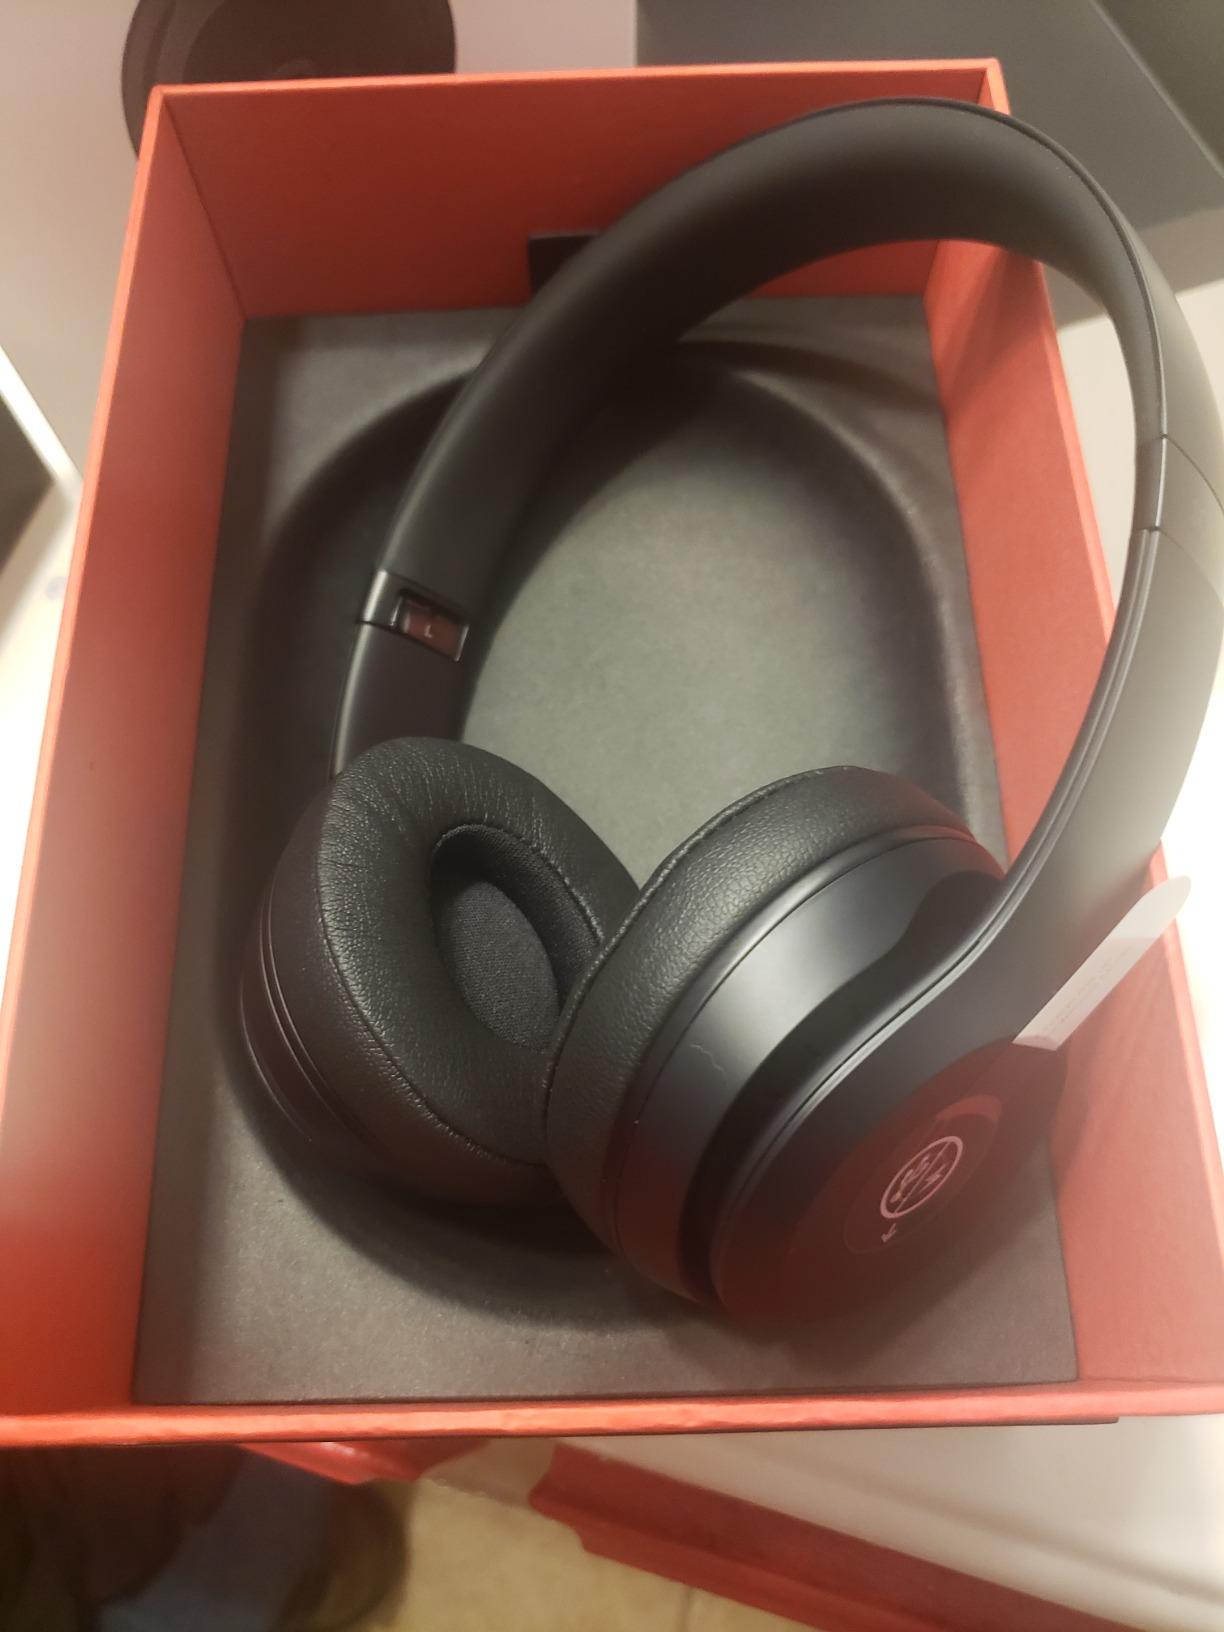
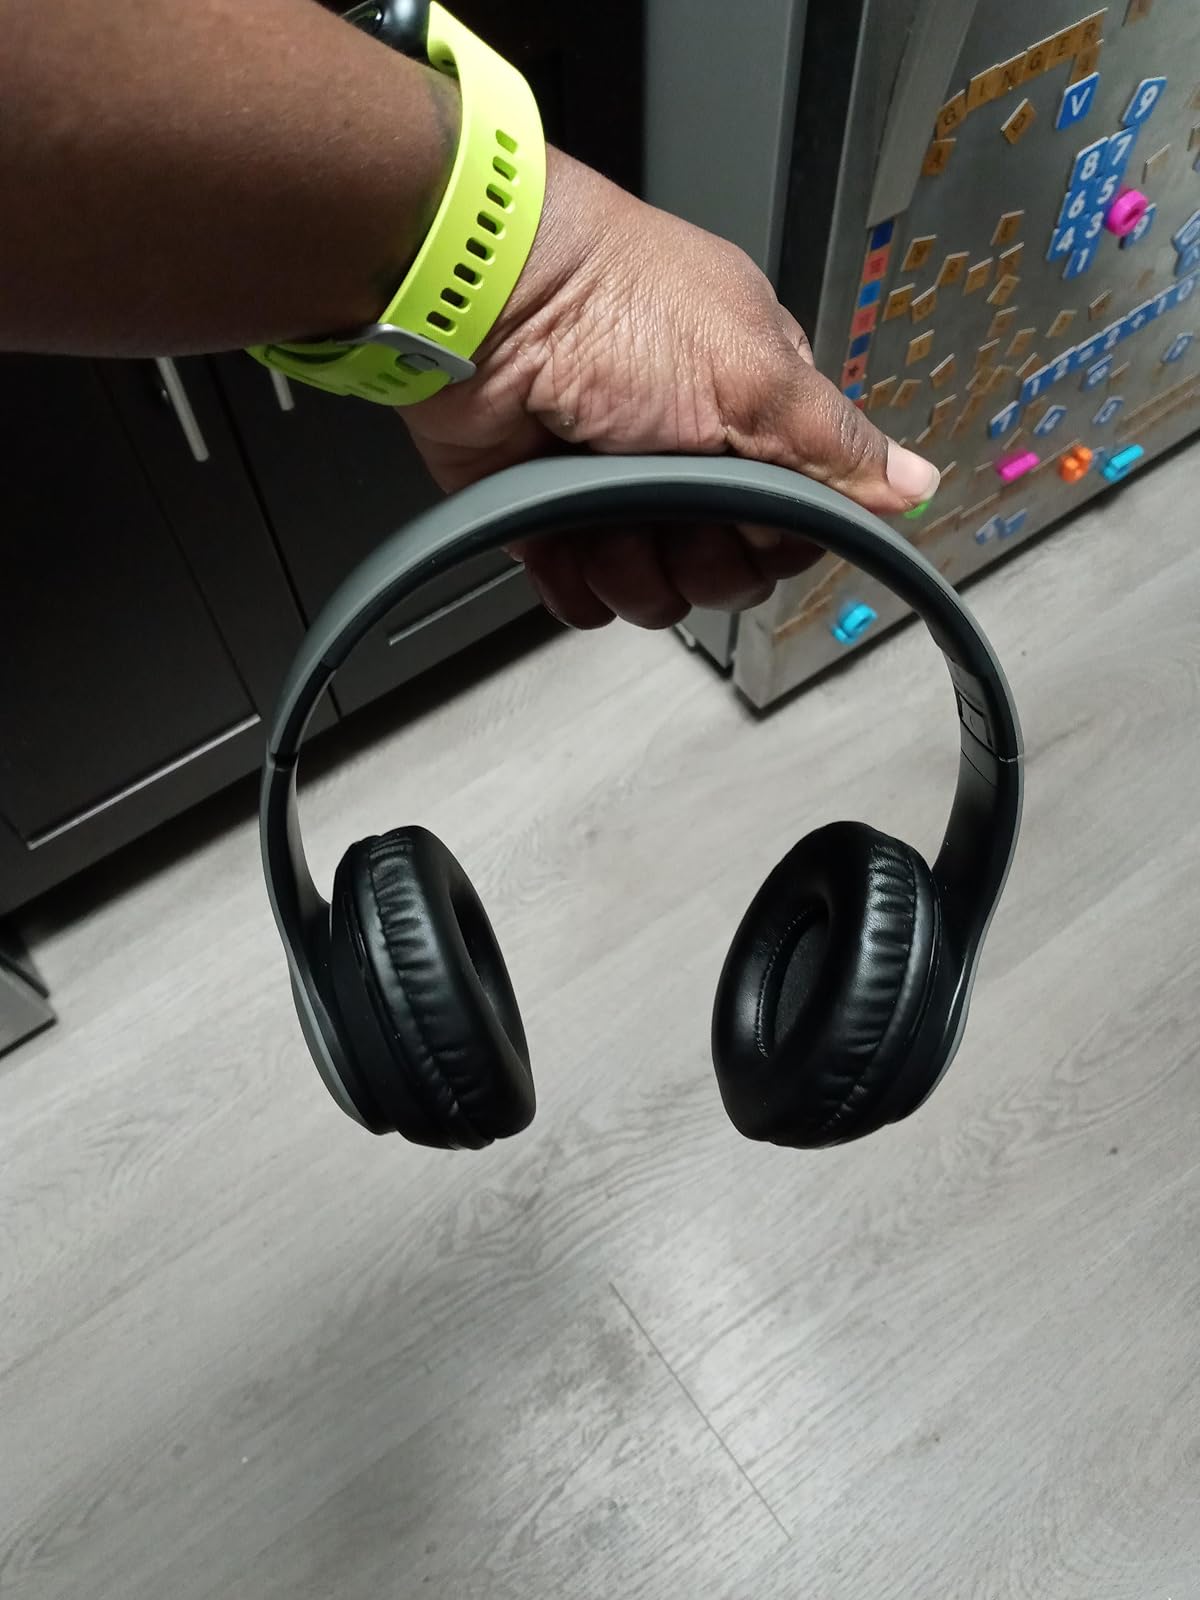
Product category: headphones
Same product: no